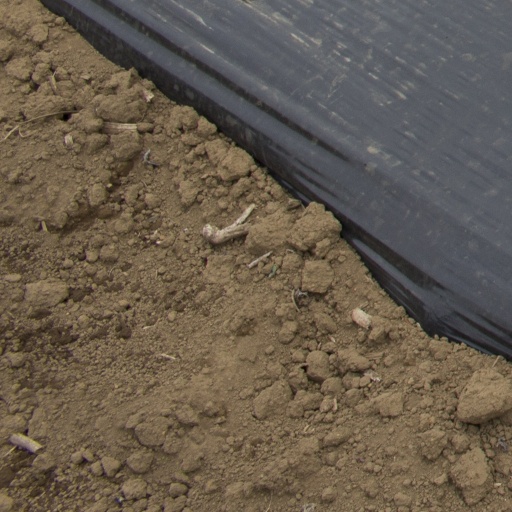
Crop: Jerusalem artichoke